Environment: real
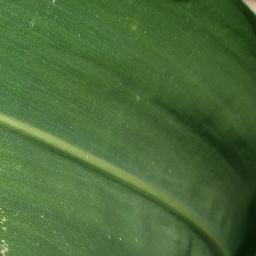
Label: healthy